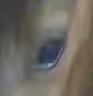
Face region: eyes (orbital_tightening_and_eye_area)
Pain indicator: not_present